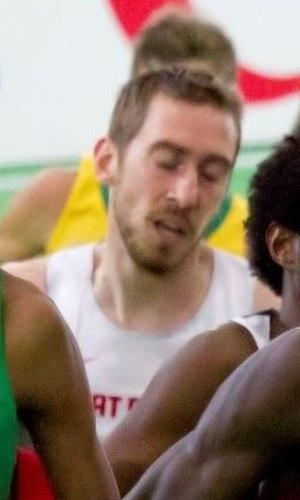
Lee Emanuel est un athlète britannique, spécialiste du demi-fond.